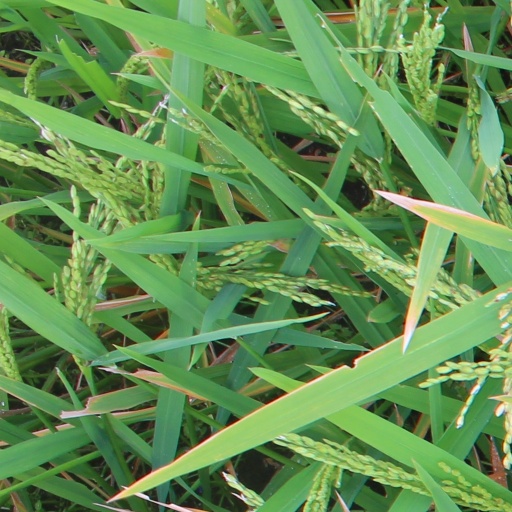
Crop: rice